Against the Wind (Bob Seger song)

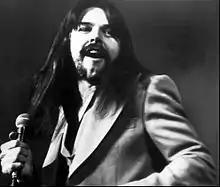
Seger, seen here in 1977, wrote the song about growing old.

In the tune, Seger second-guesses his career choice, particularly aspects of touring, which he describes as "moving eight miles a minute for months at a time." He mulls that he may have "lost [his] way," focusing too much attention on "breaking all of the rules that would bend." It famously includes the line "Wish I didn't know now what I didn't know then", which Seger later admitted bothered him for a while in a grammatical sense. The song "ends with a renewed determination to keep going"; as the song begins its outro, Seger concedes he is "older now, but still running against the wind."